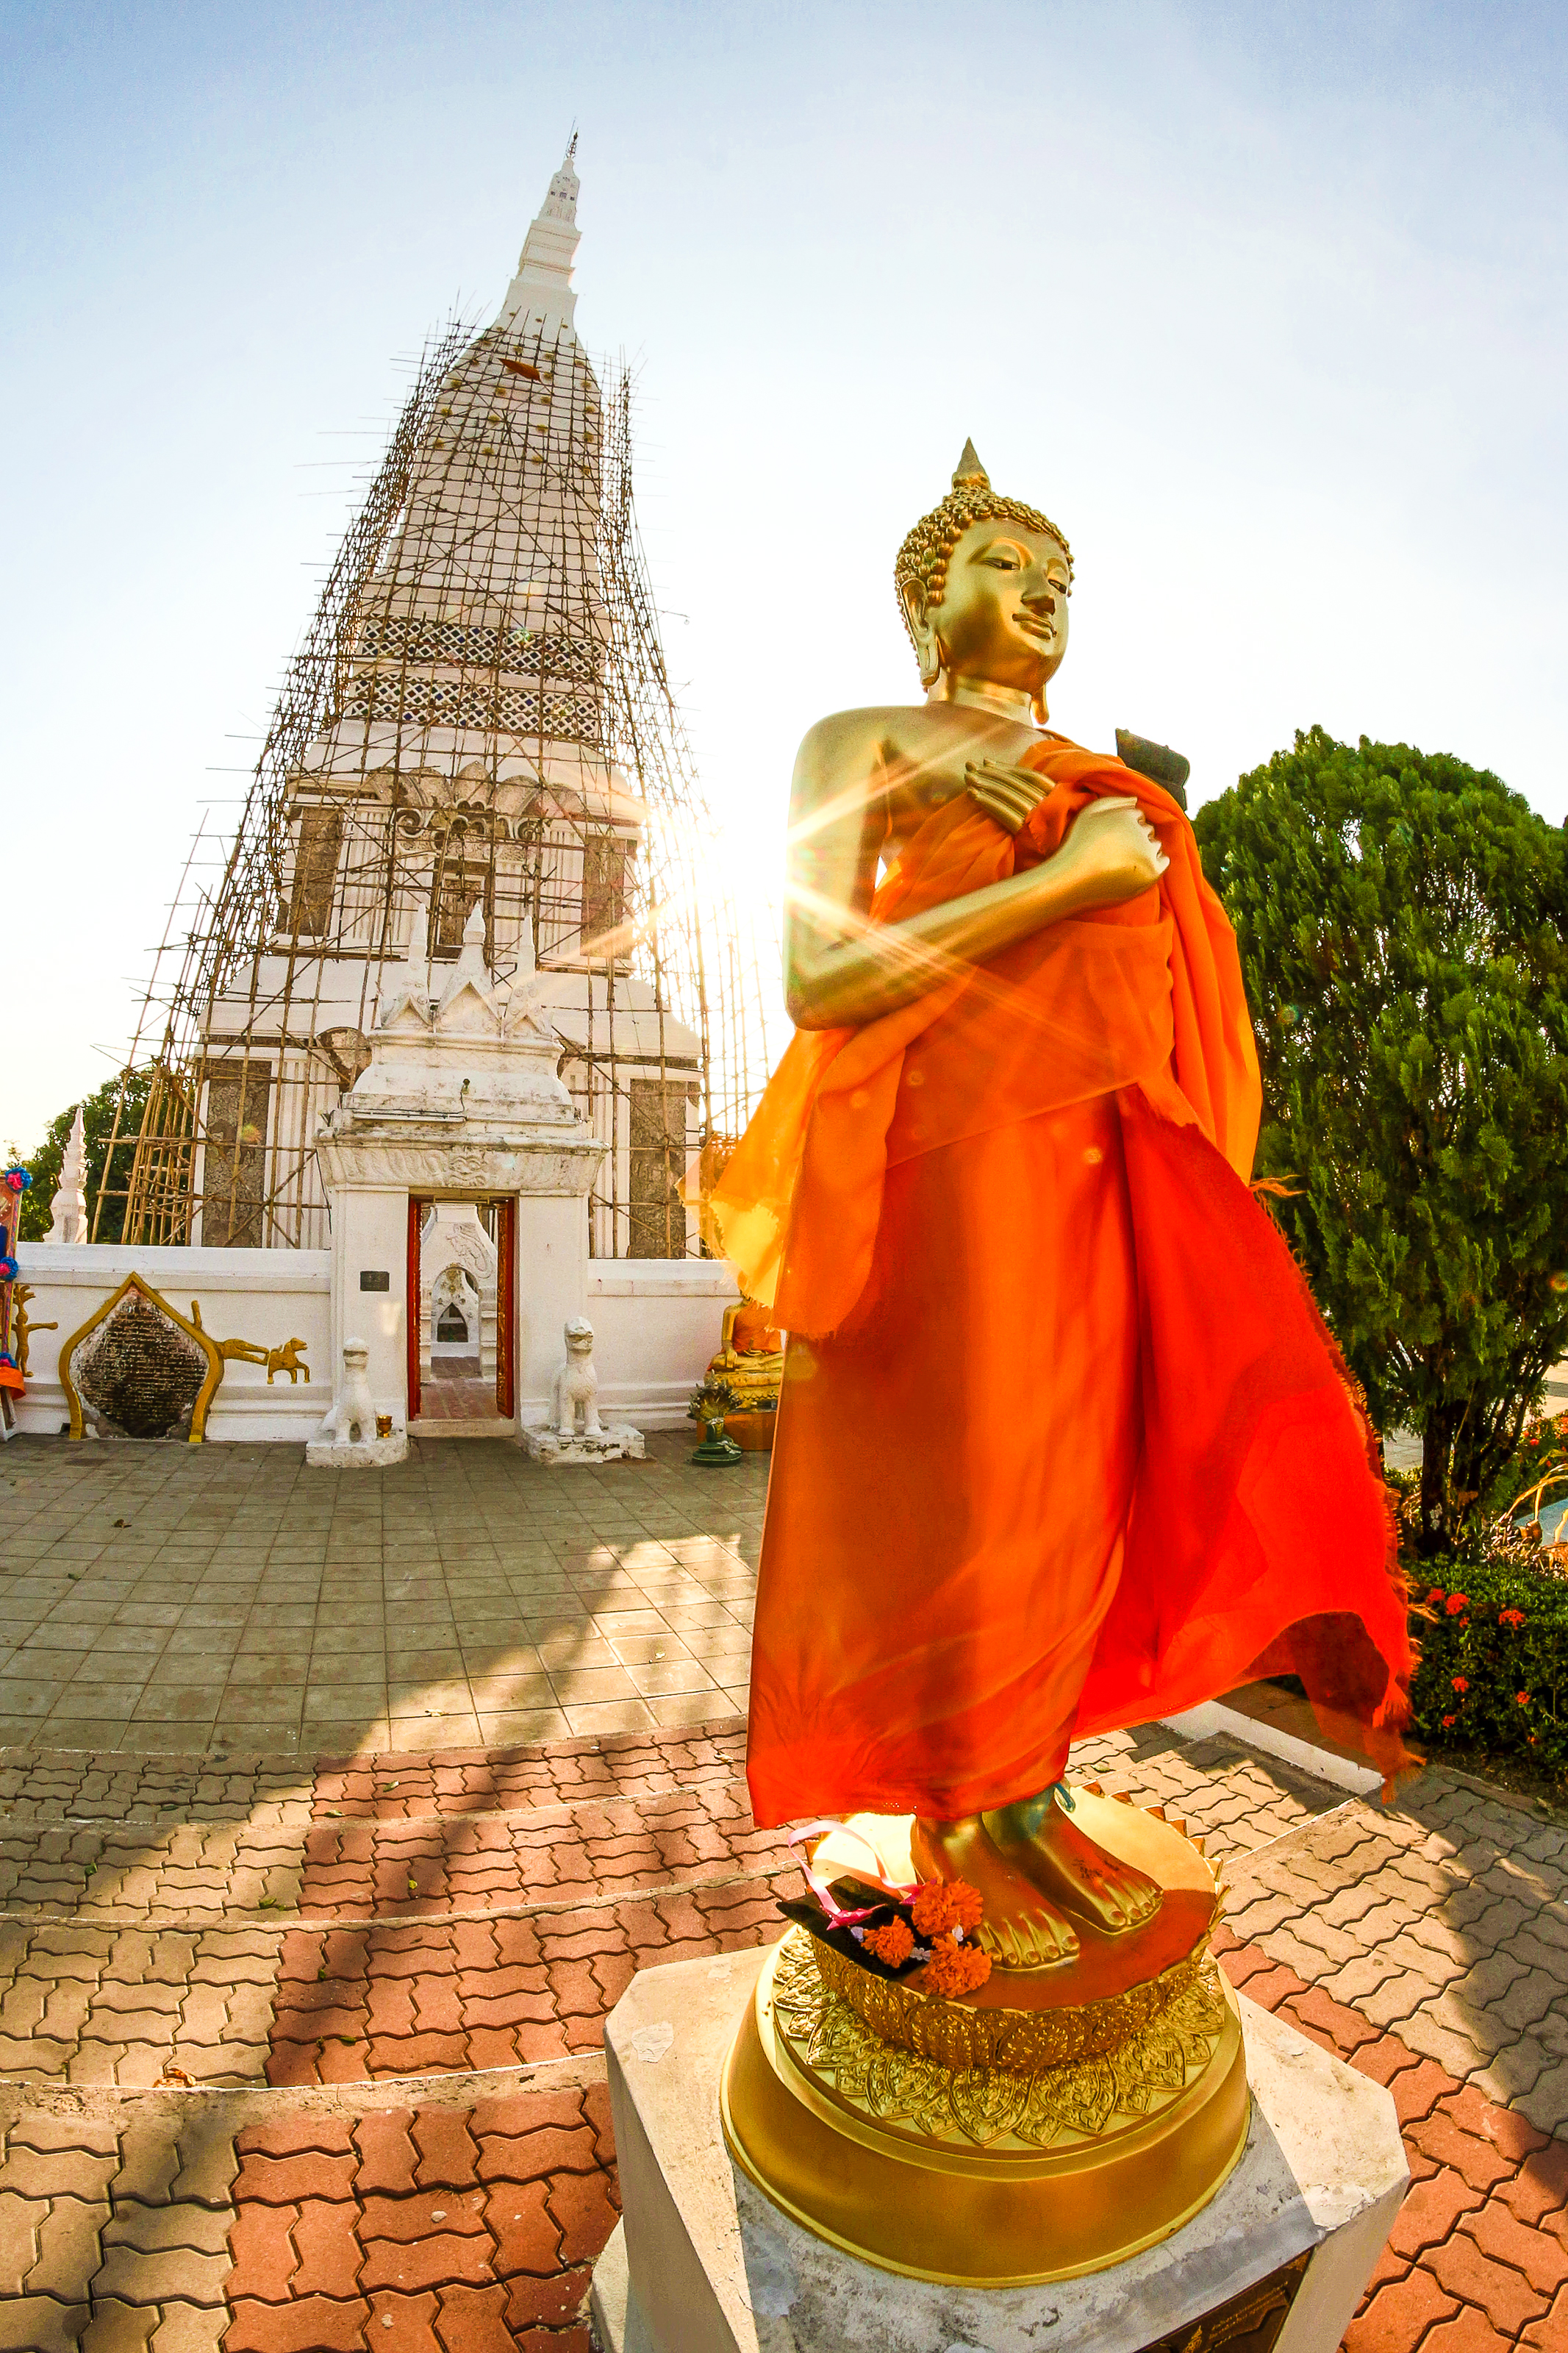
buddhism, statue, asia, religion, buddha, background, art, sculpture, buddhist, culture, thai, thailand, asian, gold, face, temple, old, white, religious, ancient, peace, meditation, head, faith, traditional, image, travel, peaceful, symbol, prayer, place of worship, wat, hindu temple, monk, monument, tourism, shrine, building, pilgrimage, ancient history, monastery